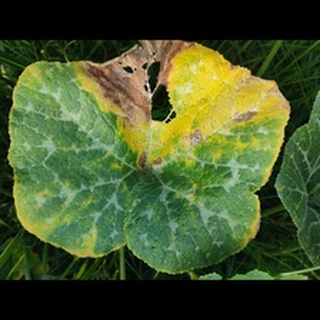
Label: pumpkin_downy_mildew